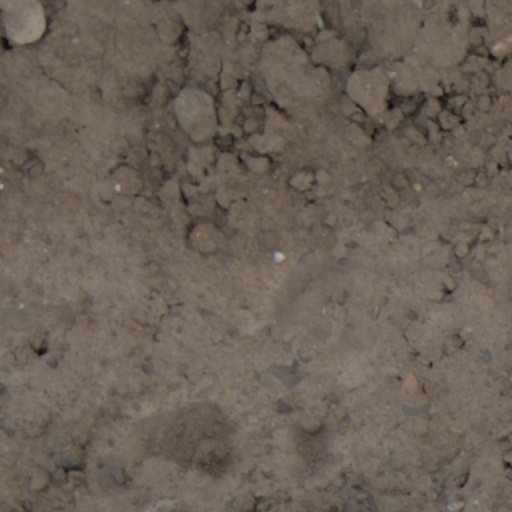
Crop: wheat